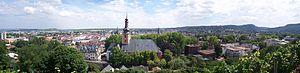
Bad Kreuznach est une ville allemande. Elle est située sur la rivière Nahe.